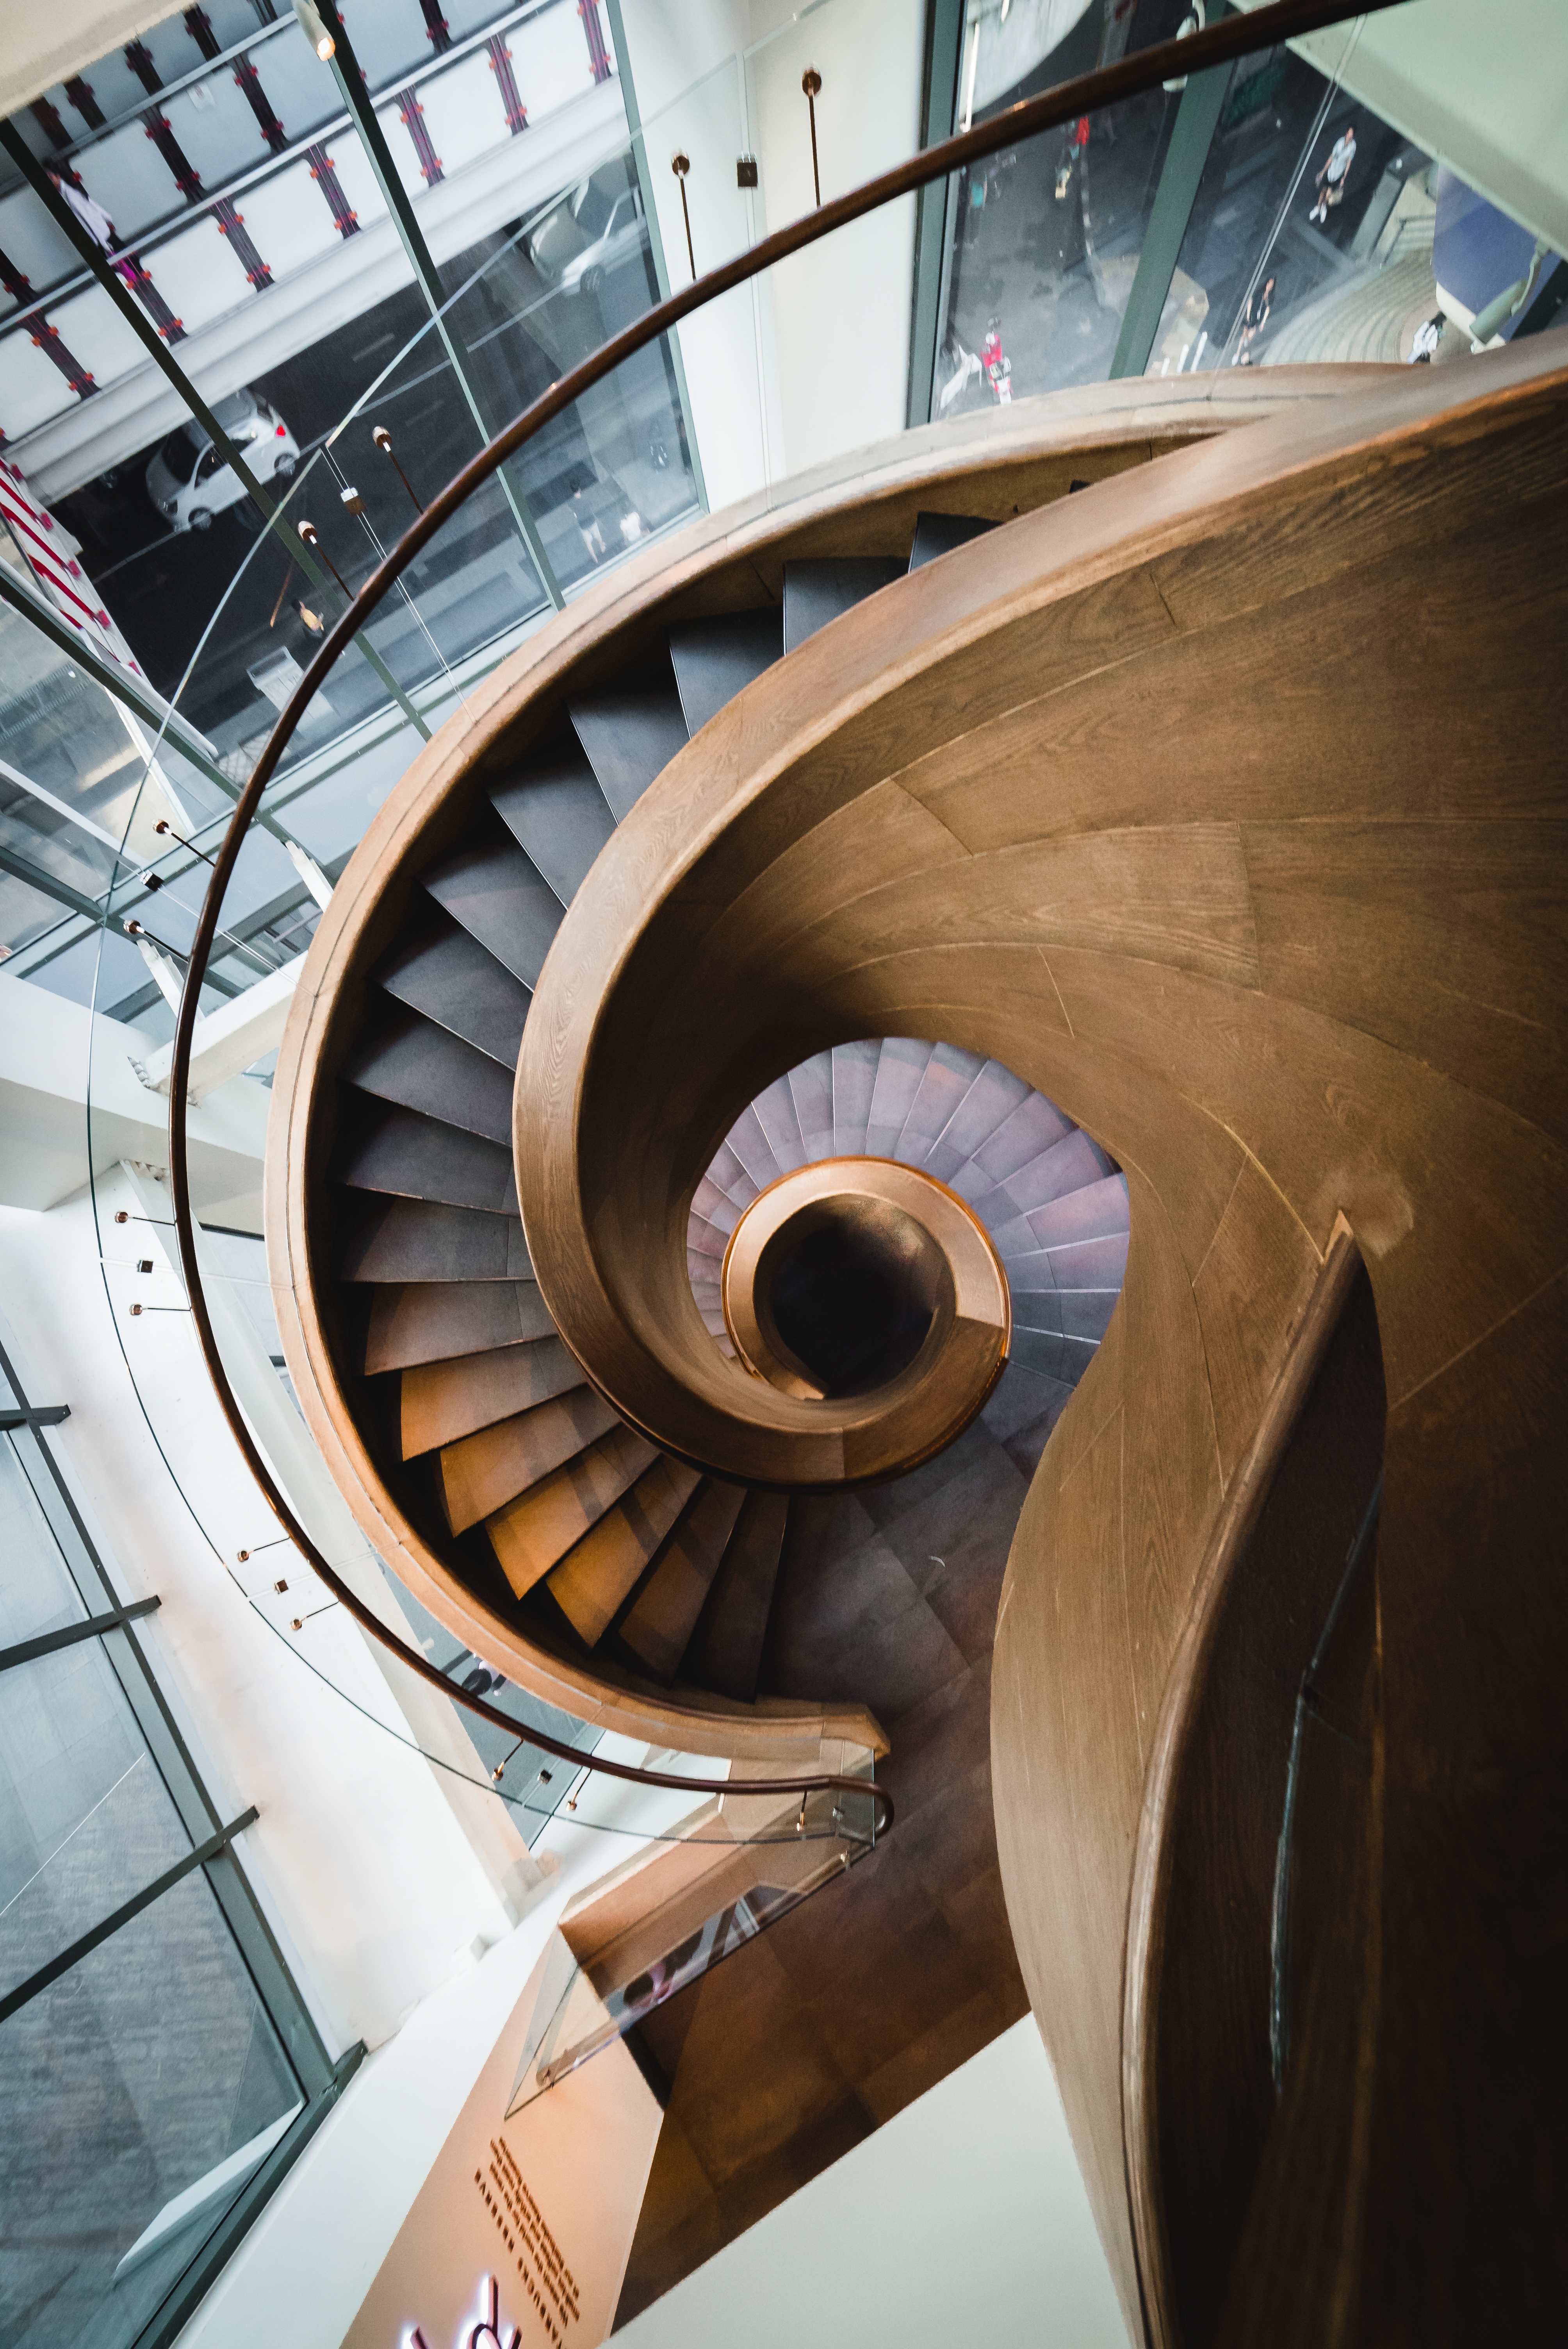
stairs, spiral, architecture, design, handrail, building, circle, metal